Spathes

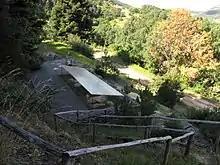
Necropolis Spathes

In 1975, the relevant archaeological authority was informed that several tombs (at least 12 to 13) were destroyed when a firebrake was cut. A bronze sword was found then. Further information revealed that trade was operated with the burial objects from this site. 1985 began trial excavations, which were continued in 1986. The excavations brought to light 34 tombs, which were partly destroyed and plundered. A part of the stolen goods was later found in the storehouse of the Archaeological Museum in Dion. In 1985, some of the stone slabs that covered the tombs were stolen by unknown culprits. A part of the slope was brought to a drop by heavy snowfalls. In the years 1987 and 1988 the slope was terraced and stabilized by a wooden construction. Near the excavation site Spathes, 1987 more tombs were discovered, presumably from the same epoch. Six stone seals were recovered from them, further excavations were not held.